Scientology

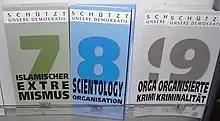
Official German information leaflets from the Bavarian Office for the Protection of the Constitution on (from left to right) Islamic extremism, Scientology, and organized crime

Urban described the Church of Scientology as "the world's most controversial new religion", while Lewis termed it "arguably the most "persistently" controversial" of contemporary new religious movements. According to Urban, the organization had "a documented history of extremely problematic behavior ranging from espionage against government agencies to shocking attacks on critics of the organization and abuse of its own members."